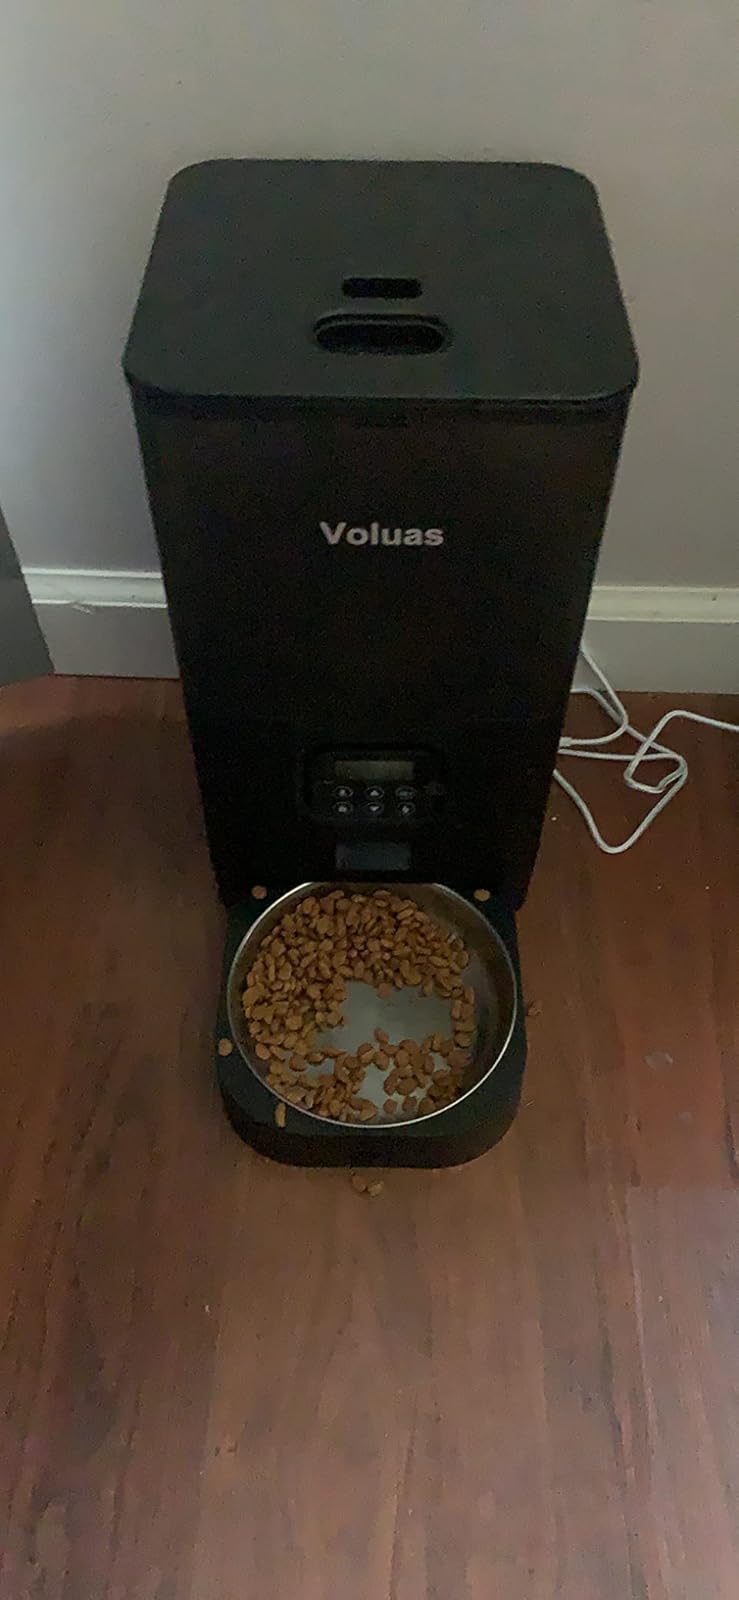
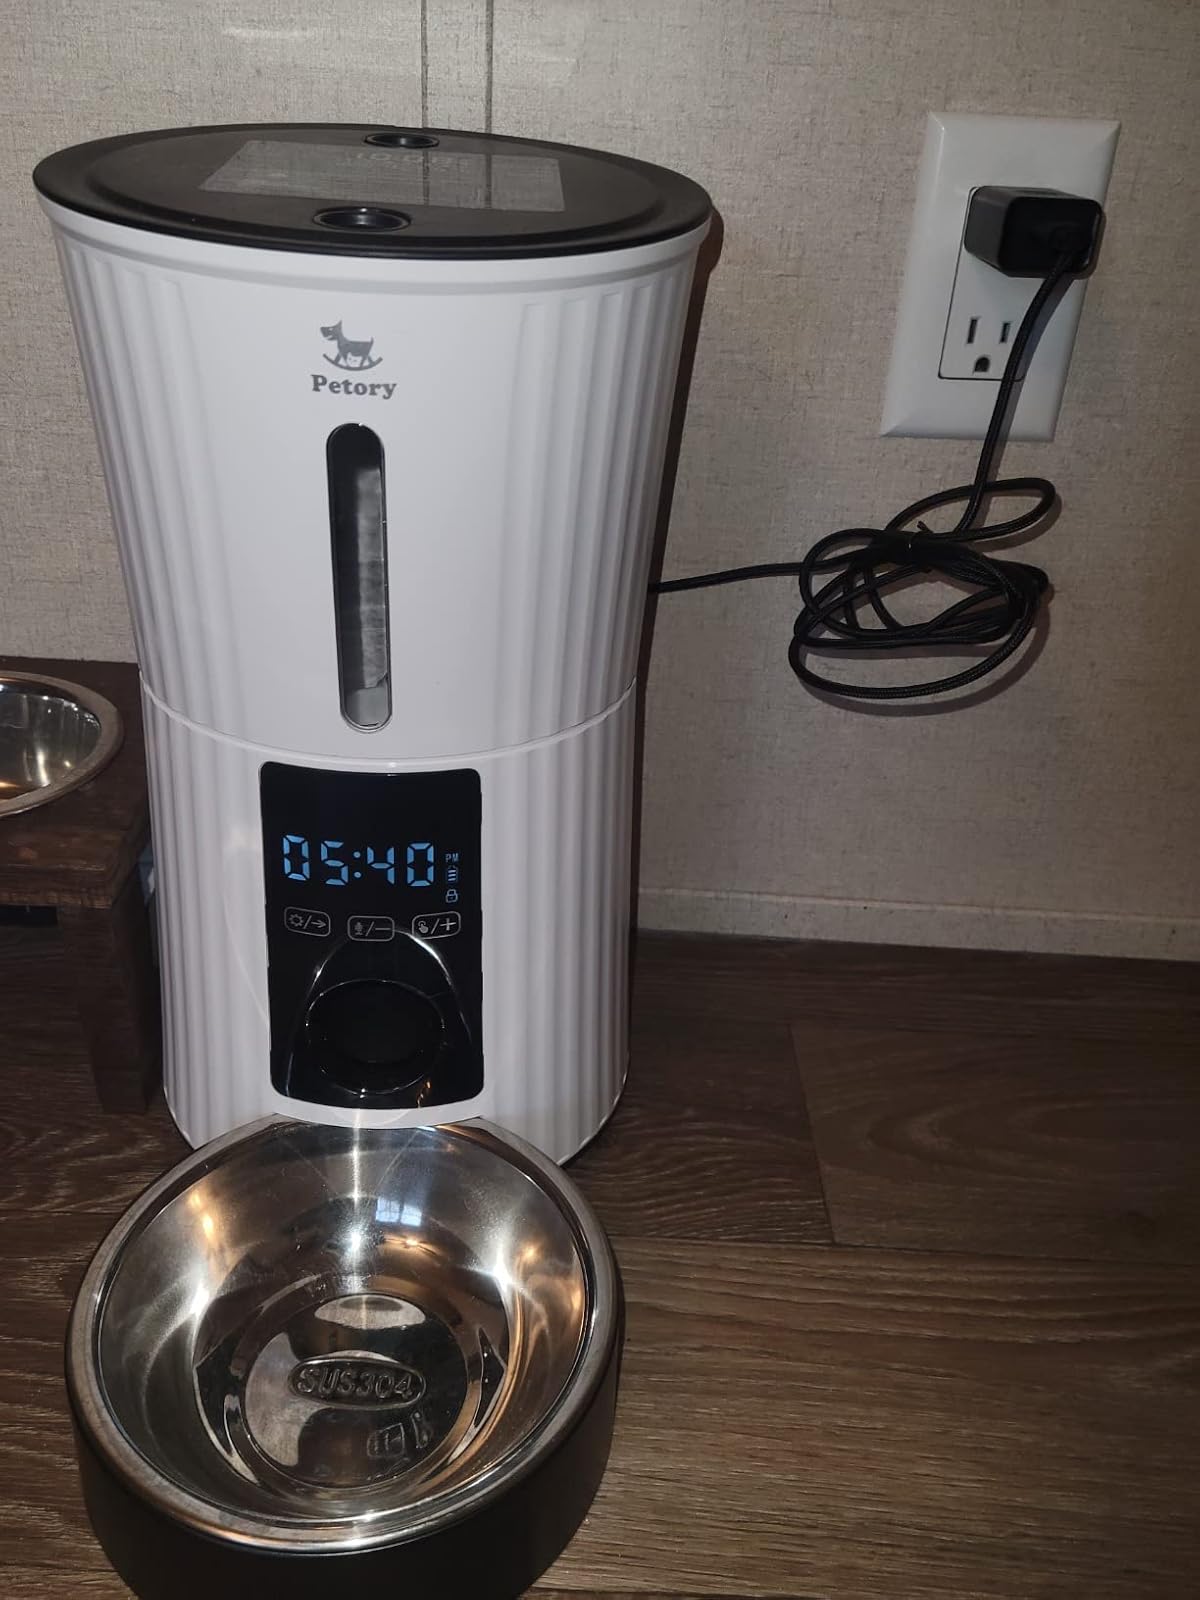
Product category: items_feeder
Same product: no